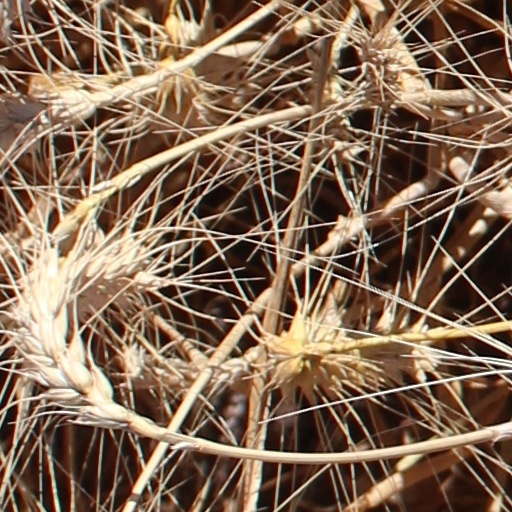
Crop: wheat